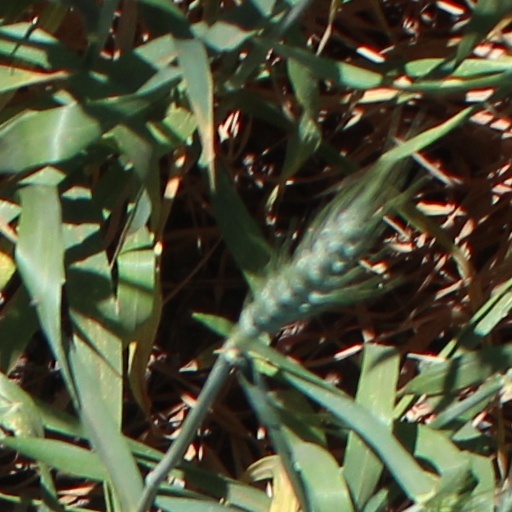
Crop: wheat